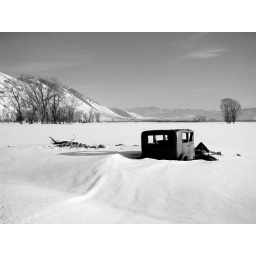
old car in field